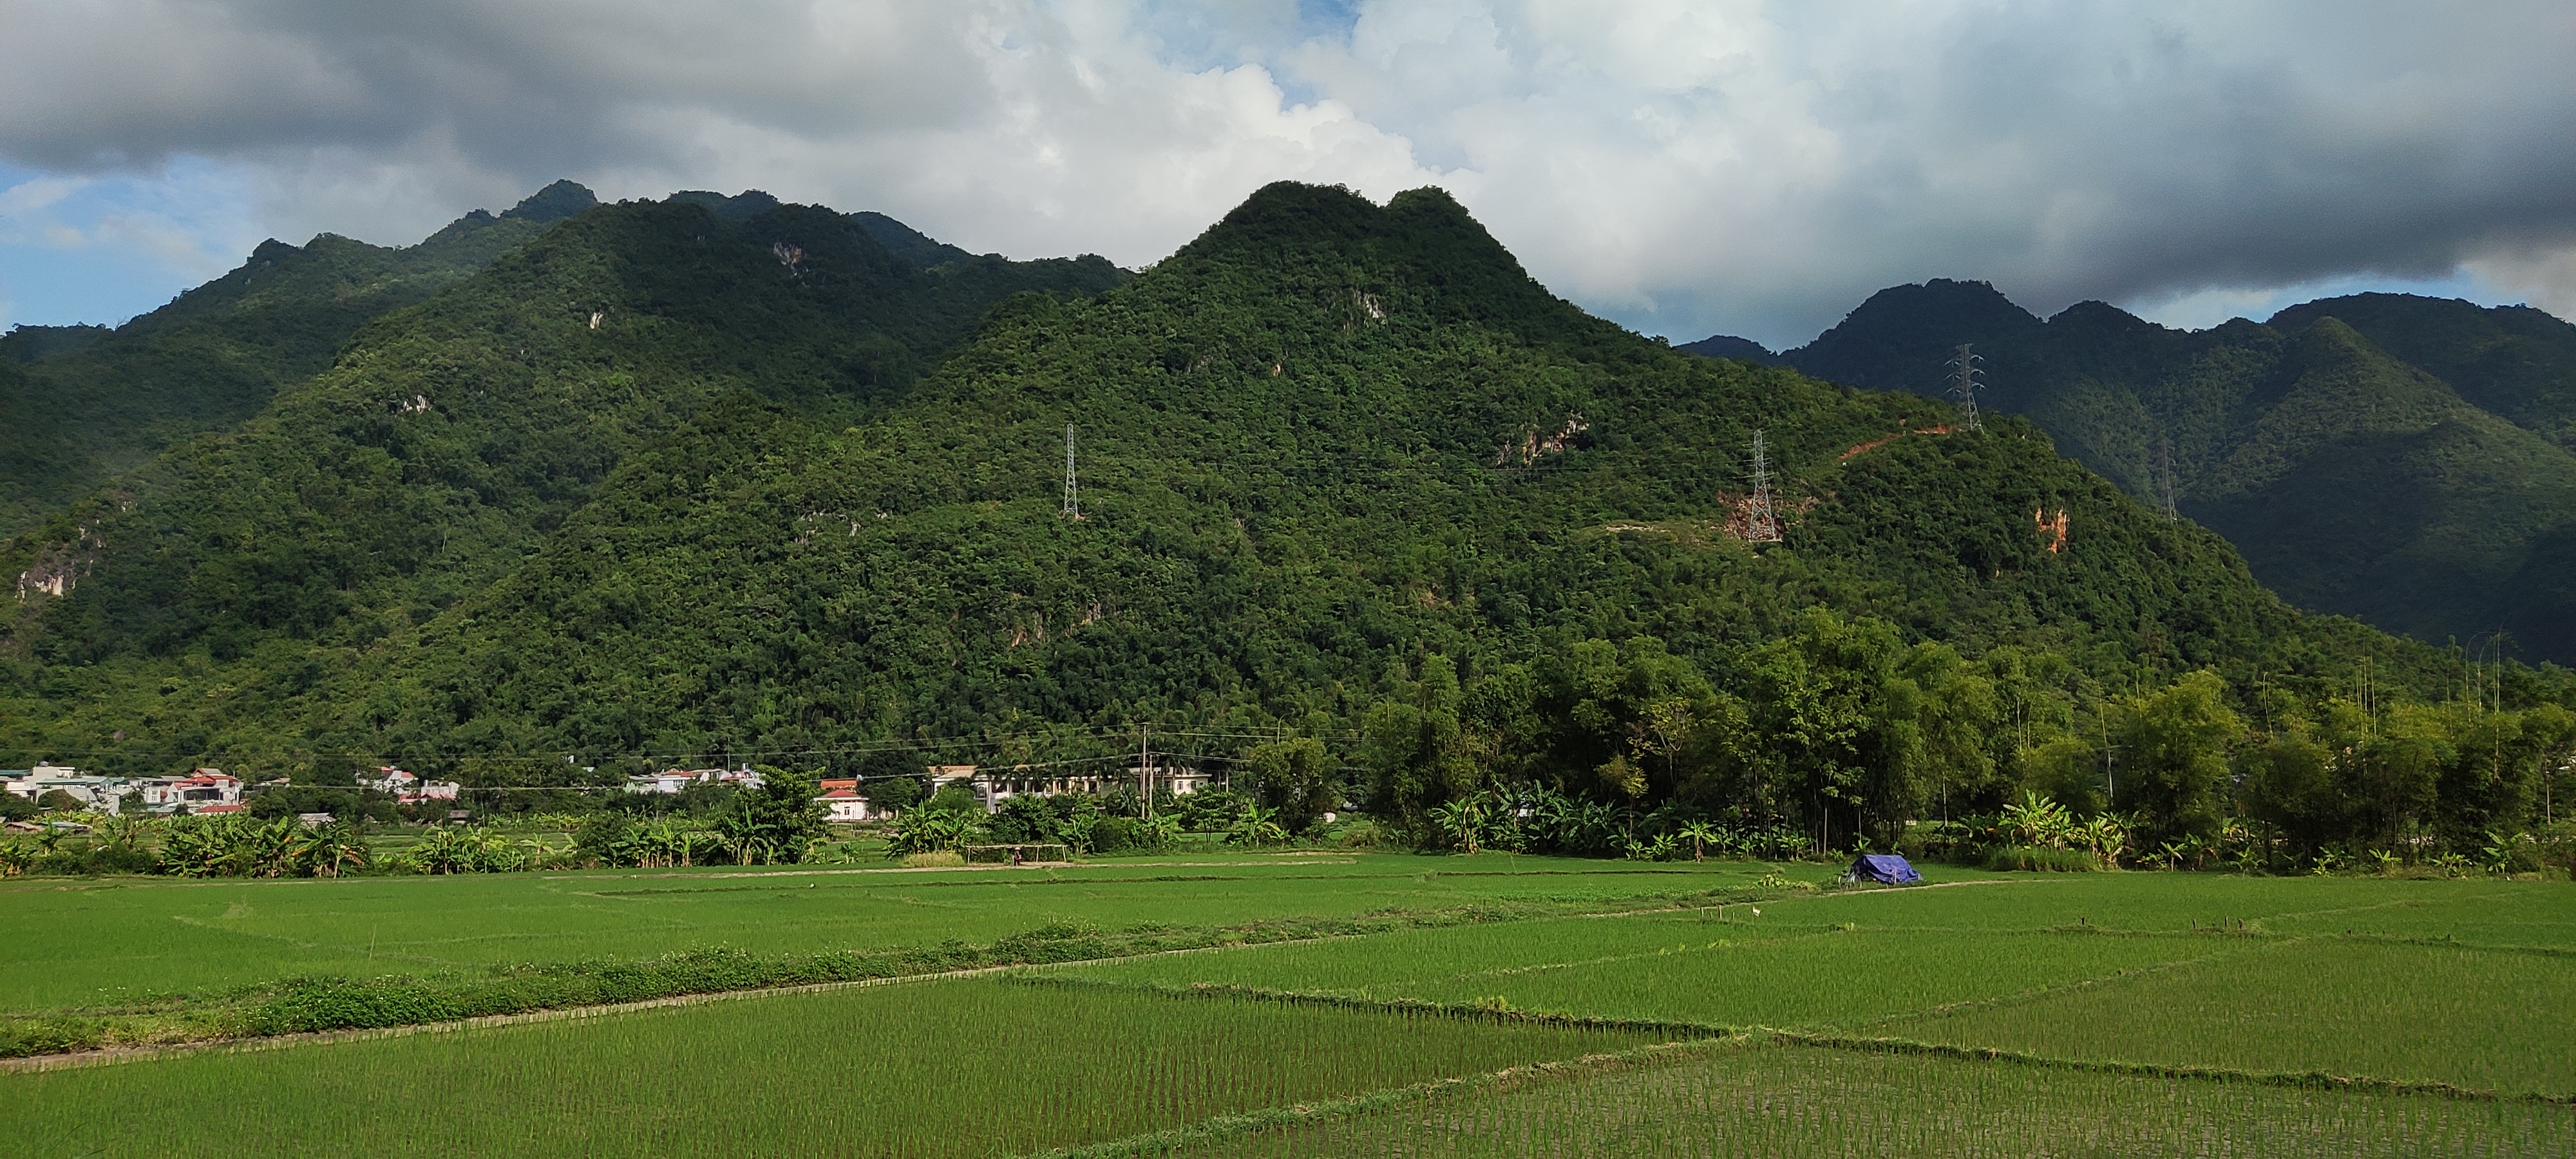
user: text: Những thửa ruộng trong hình có màu gì?
assistant: text: Màu xanh lá cây.

user: text: Có bao nhiêu cột điện cao thế có thể nhìn thấy rõ ràng trên núi?
assistant: text: Ba.

user: text: Loại cây trồng chính đang được canh tác trên những thửa ruộng trong hình là gì?
assistant: text: Lúa.

user: text: Việc canh tác lúa trên những thửa ruộng này có ý nghĩa gì đối với đời sống của người dân địa phương?
assistant: text: Đây là nguồn lương thực chính và sinh kế quan trọng, phản ánh nền văn hóa nông nghiệp truyền thống.

user: text: Mối quan hệ giữa những thửa ruộng lúa và khu dân cư dưới chân núi trong bức ảnh này là gì?
assistant: text: Những thửa ruộng lúa là không gian sản xuất nông nghiệp, cung cấp lương thực cho khu dân cư, đồng thời tạo cảnh quan sống cho người dân sinh sống dưới chân núi.